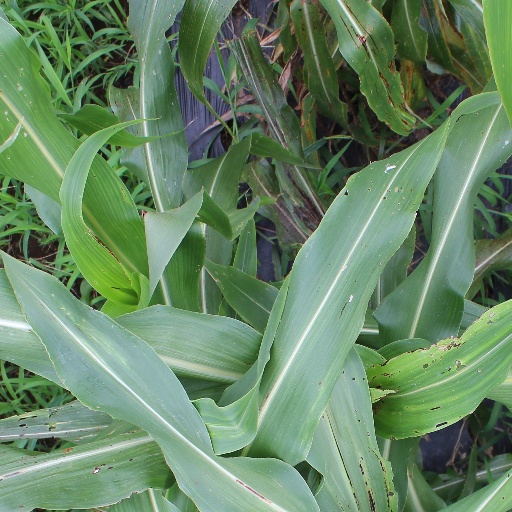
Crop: sorghum